Kronstadt Fortress

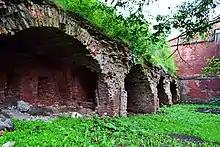
Defensive wall of the Kronstadt Fortress

The Kronstadt Fortress is an architectural and historical monument of the 18th–19th centuries in Saint Petersburg, Russia. Only the Northern Wall of the fortress, located in the center of Kronstadt along Vosstaniya Street, which was built in the 19th century along the already existing, but not long before, rebuilt fortress, has survived in good condition.